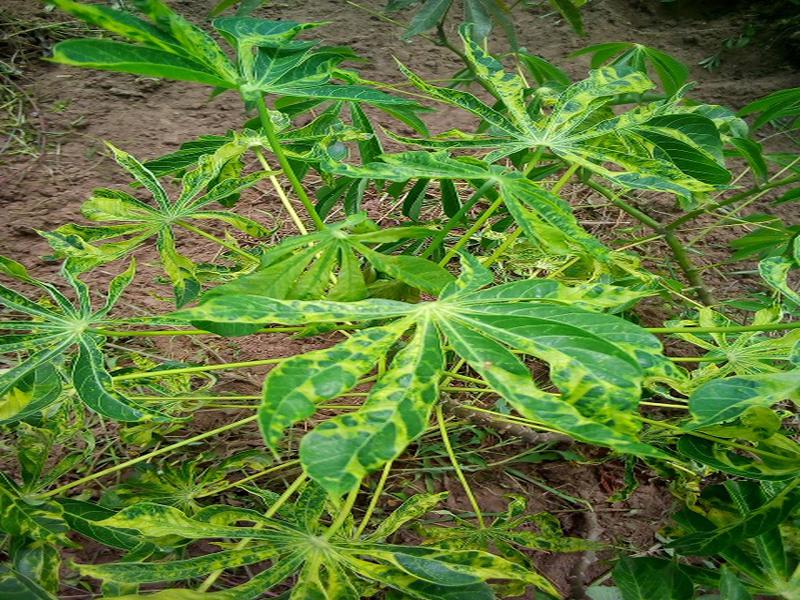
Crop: cassava
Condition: mosaic_disease